Latin America

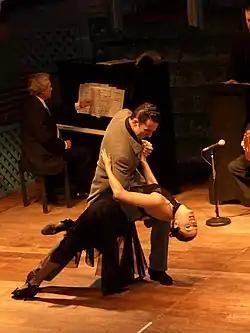
A couple dances tango.

Argentine cinema has also been prominent since the first half of the 20th century and today averages over 60 full-length titles yearly. The industry suffered during the 1976–1983 military dictatorship; but re-emerged to produce the Academy Award winner "The Official Story" in 1985. A wave of imported US films again damaged the industry in the early 1990s, though it soon recovered, thriving even during the Argentine economic crisis around 2001. Many Argentine movies produced during recent years have been internationally acclaimed, including "Nueve reinas" (2000), "Son of the Bride" (2001), "El abrazo partido" (2004), "El otro" (2007), the 2010 Foreign Language Academy Award winner "El secreto de sus ojos", "Wild Tales" (2014) and "Argentina, 1985" (2022).